José Ferrer

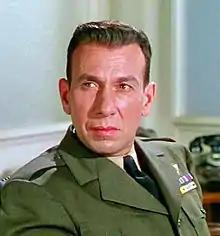
Ferrer as Lieutenant Barney Greenwald in "The Caine Mutiny," released in 1954

He returned to films with "The Caine Mutiny" (1954) for Kramer, co-starring with Humphrey Bogart and Van Johnson, playing defense lawyer Barney Greenwald; the film was a huge hit. Greenwald's Jewish faith, so prominent in the novel that it informed his judgments of the U.S.S. "Caine's" officers, was downplayed in the film, as Ferrer, being Puerto Rican, was nominally Roman Catholic.